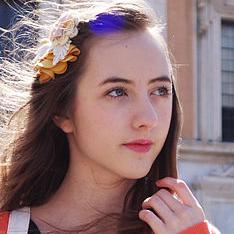
Age: 19